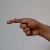
The image shows a hand gesture representing the letter 'G' in Indian Sign Language.